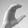
ASL letter: C